Asphalt 3D

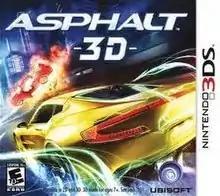
North American box art

Asphalt 3D is a 2011 racing game developed by Gameloft and published by Ubisoft for the Nintendo 3DS. The seventh major title of the "Asphalt" series and the first on a Nintendo system since "", "Asphalt 3D" was one of eight 3DS launch titles. A direct conversion of an Apple iOS game, "", "Asphalt 3D" includes 17 tracks based on real-life locations and 42 licensed sports vehicles. It features several game modes including multiplayer support for up to six players using local wireless play.